Armpit fetishism

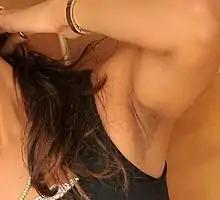
Others may prefer shaved.

Those who have a mild fetish for armpits often enjoy licking, kissing, tasting, tickling and smelling their partner's armpits during sexual foreplay, perhaps asking partners not to shower or wash their armpits nor wear deodorant for a period of hours or even days.